Chemische Fabrik Kalk

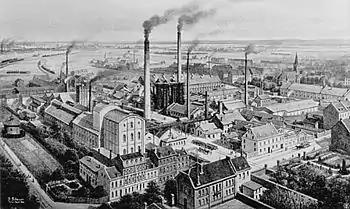
Chemische Fabrik Kalk in 1892.

In 1867, the company incurred financial losses from a bad investment in the United Kingdom and declining demand for its products. In the same year Julius Vorster Jr., the son of the founder Julius Vorster, became involved in the management of the company. On his recommendation the company began to produce magnesium sulfate in order to reduce the losses. Magnesium sulfate was primarily intended for the export to the United Kingdom, where it was used as a drying agent in the textile industry. The new product and an improving market for potassium nitrate helped the company to overcome the financial crisis in 1870. In 1871, the potassium chloride factory in Staßfurt was closed. On 1 October 1875, the second son of Vorster, the chemist Fritz Vorster joined the company as technical director. After the death of the founder Julius Vorster on 10 October 1876, the new owners converted the company into a limited partnership ("Kommanditgesellschaft").